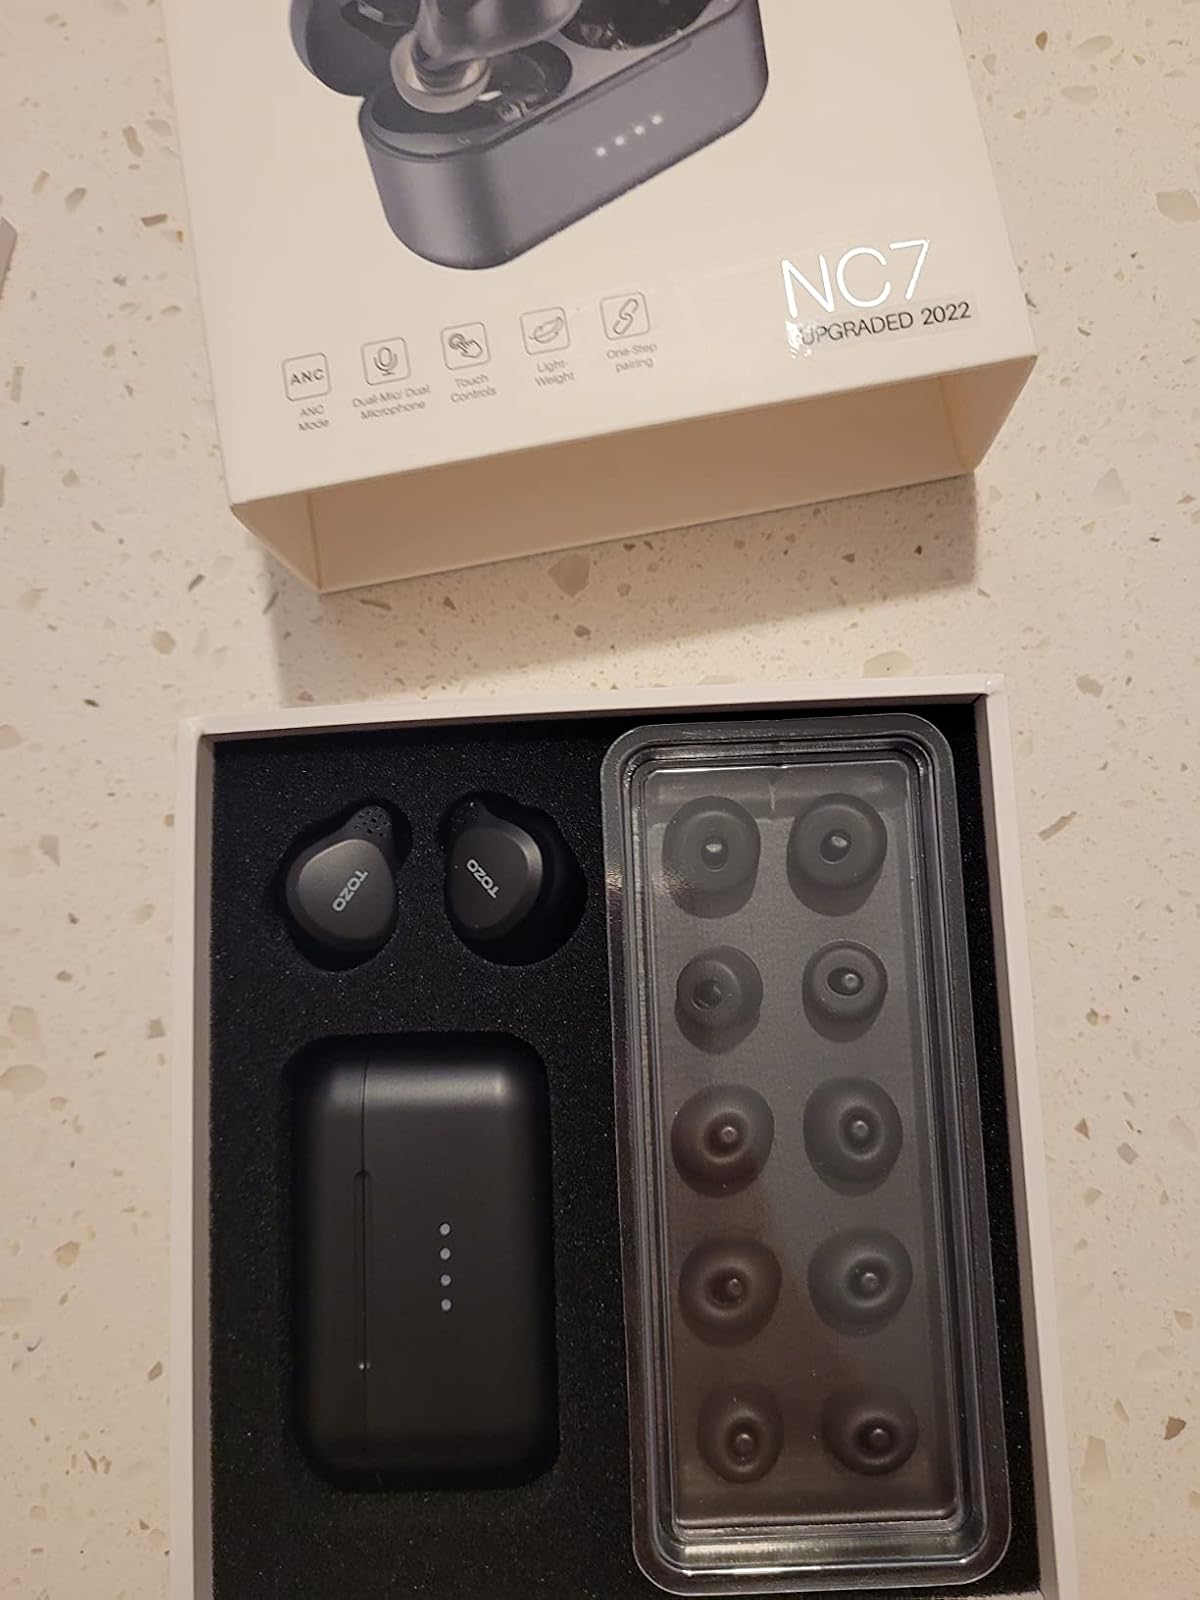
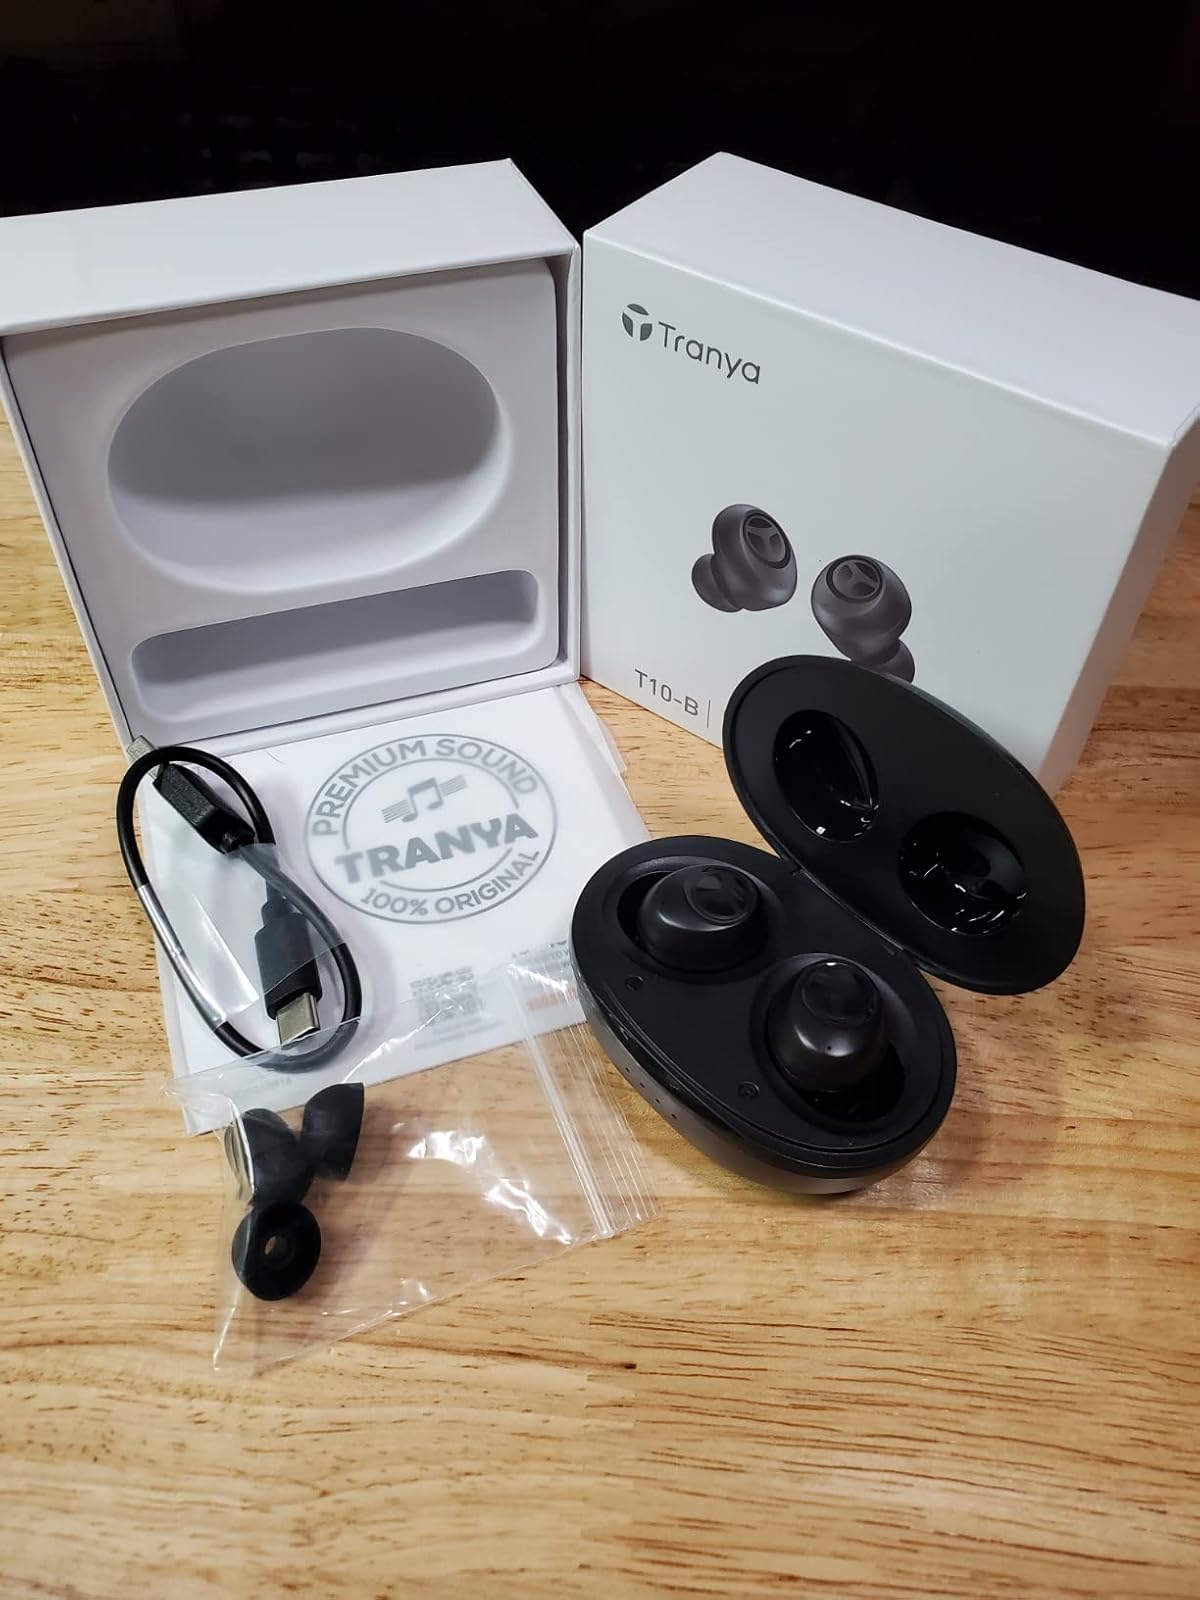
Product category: earbuds
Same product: no